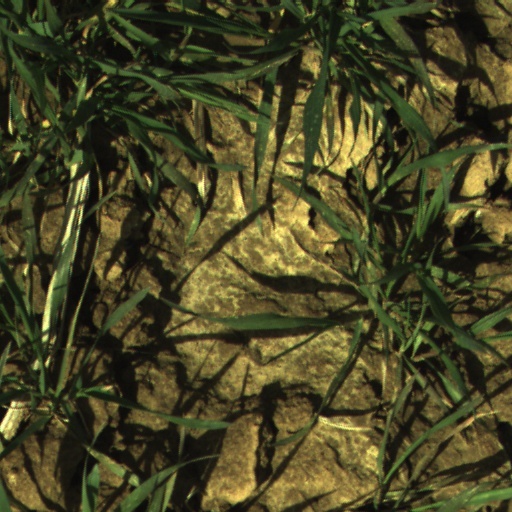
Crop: wheat